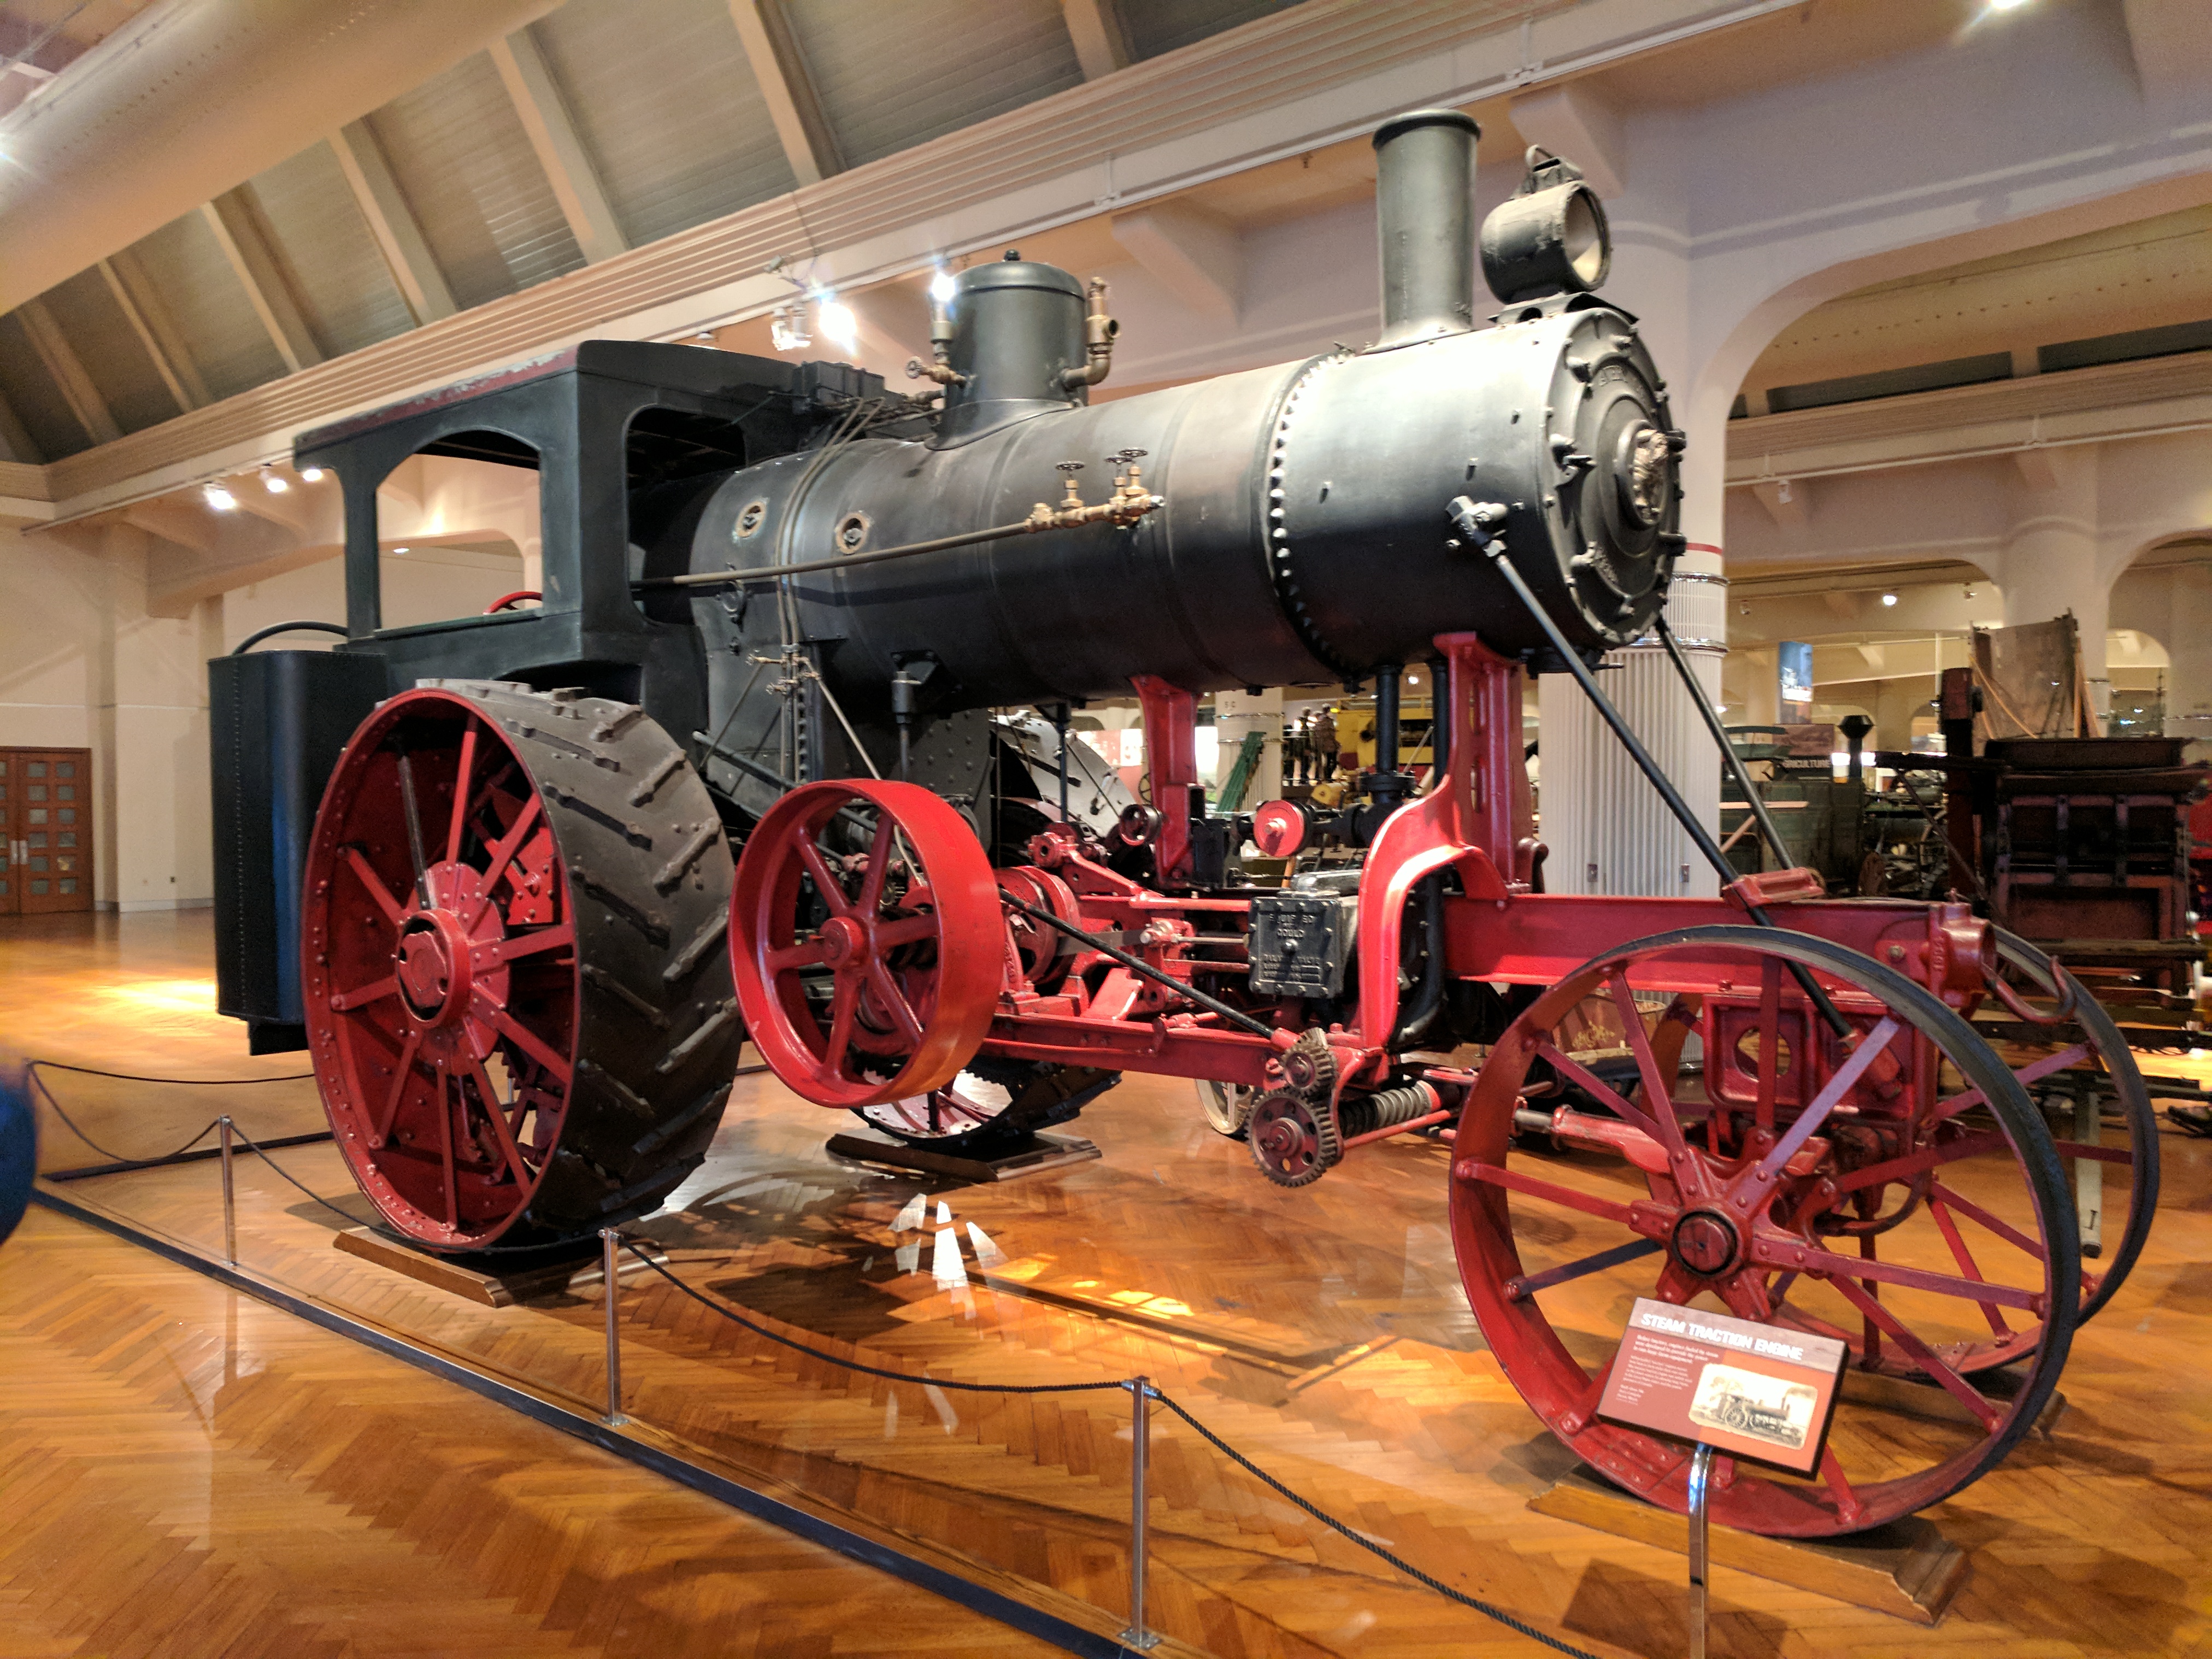
ford, museum, car, cars, auto, automobile, automobiles, machine, machines, truck, trucks, tractor, tractors, plane, planes, train, trains, vehicle, steam engine, auto part, automotive engine part, wheel, engine, tourist attraction, spoke